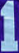
Number: 1